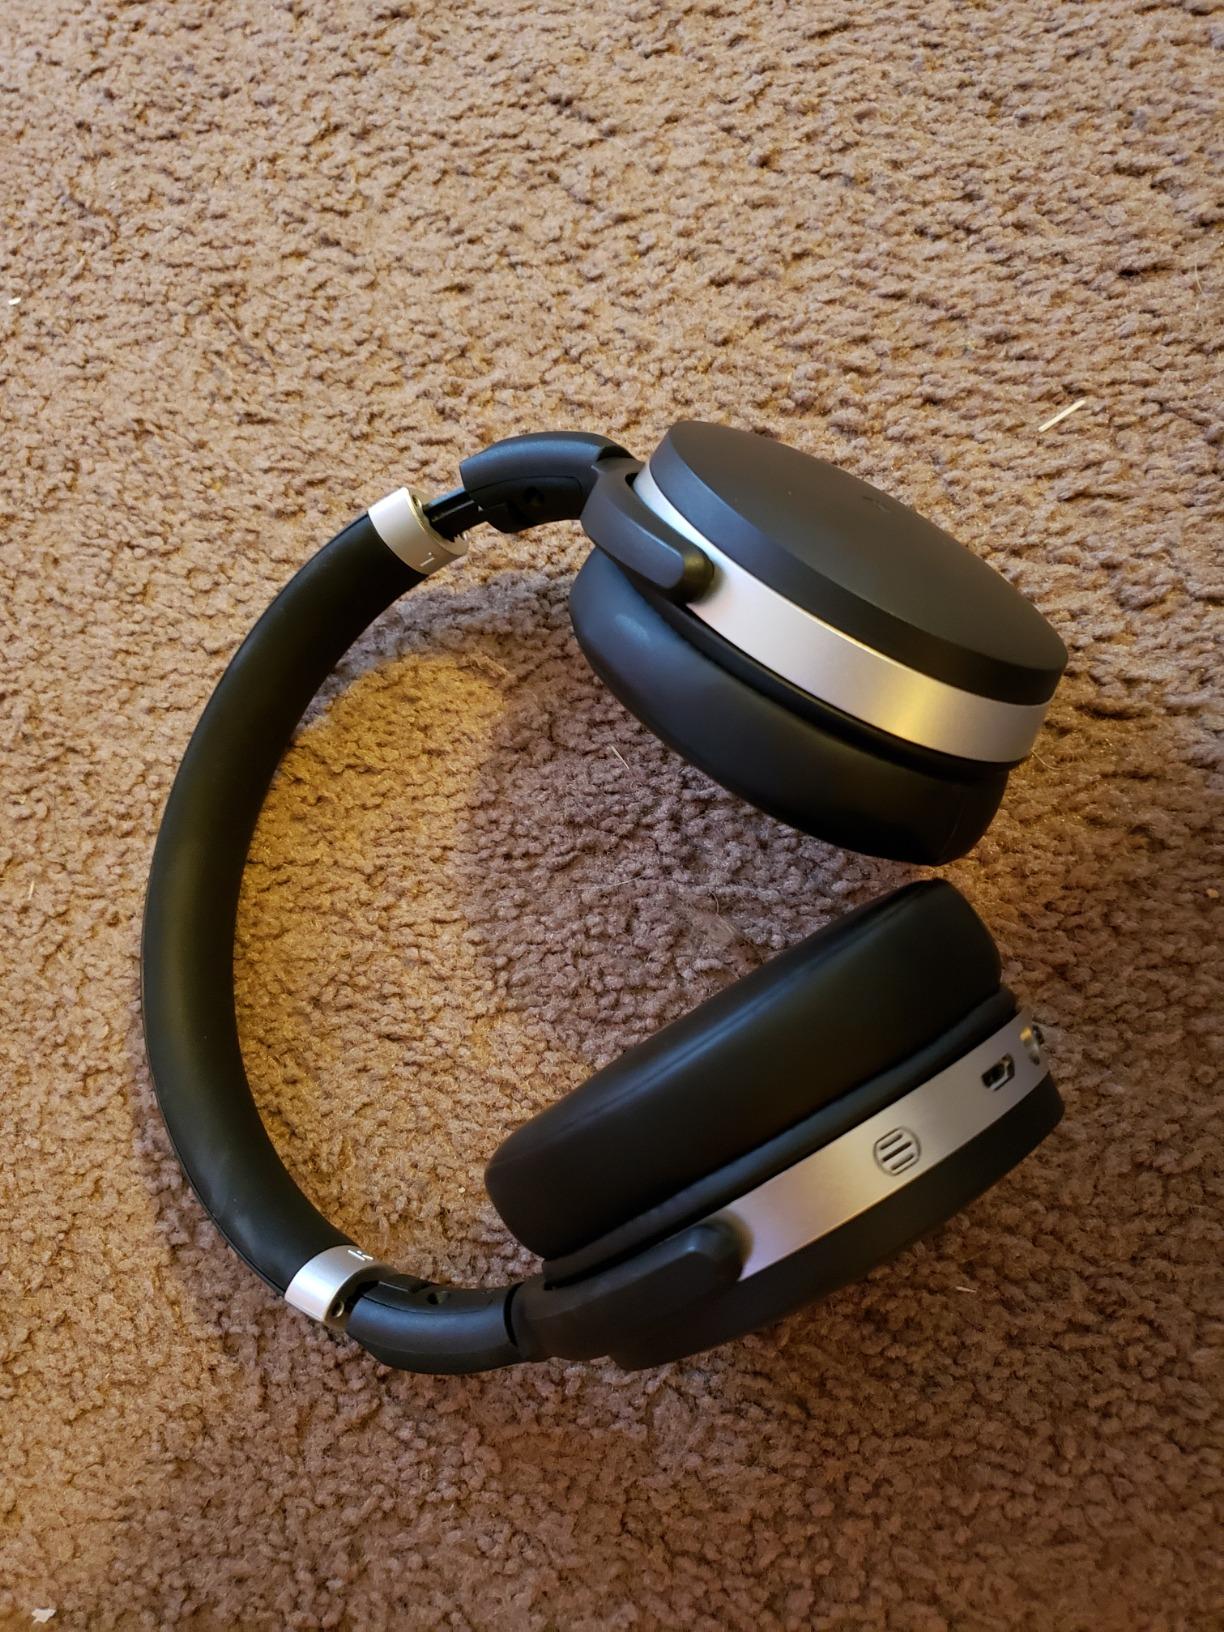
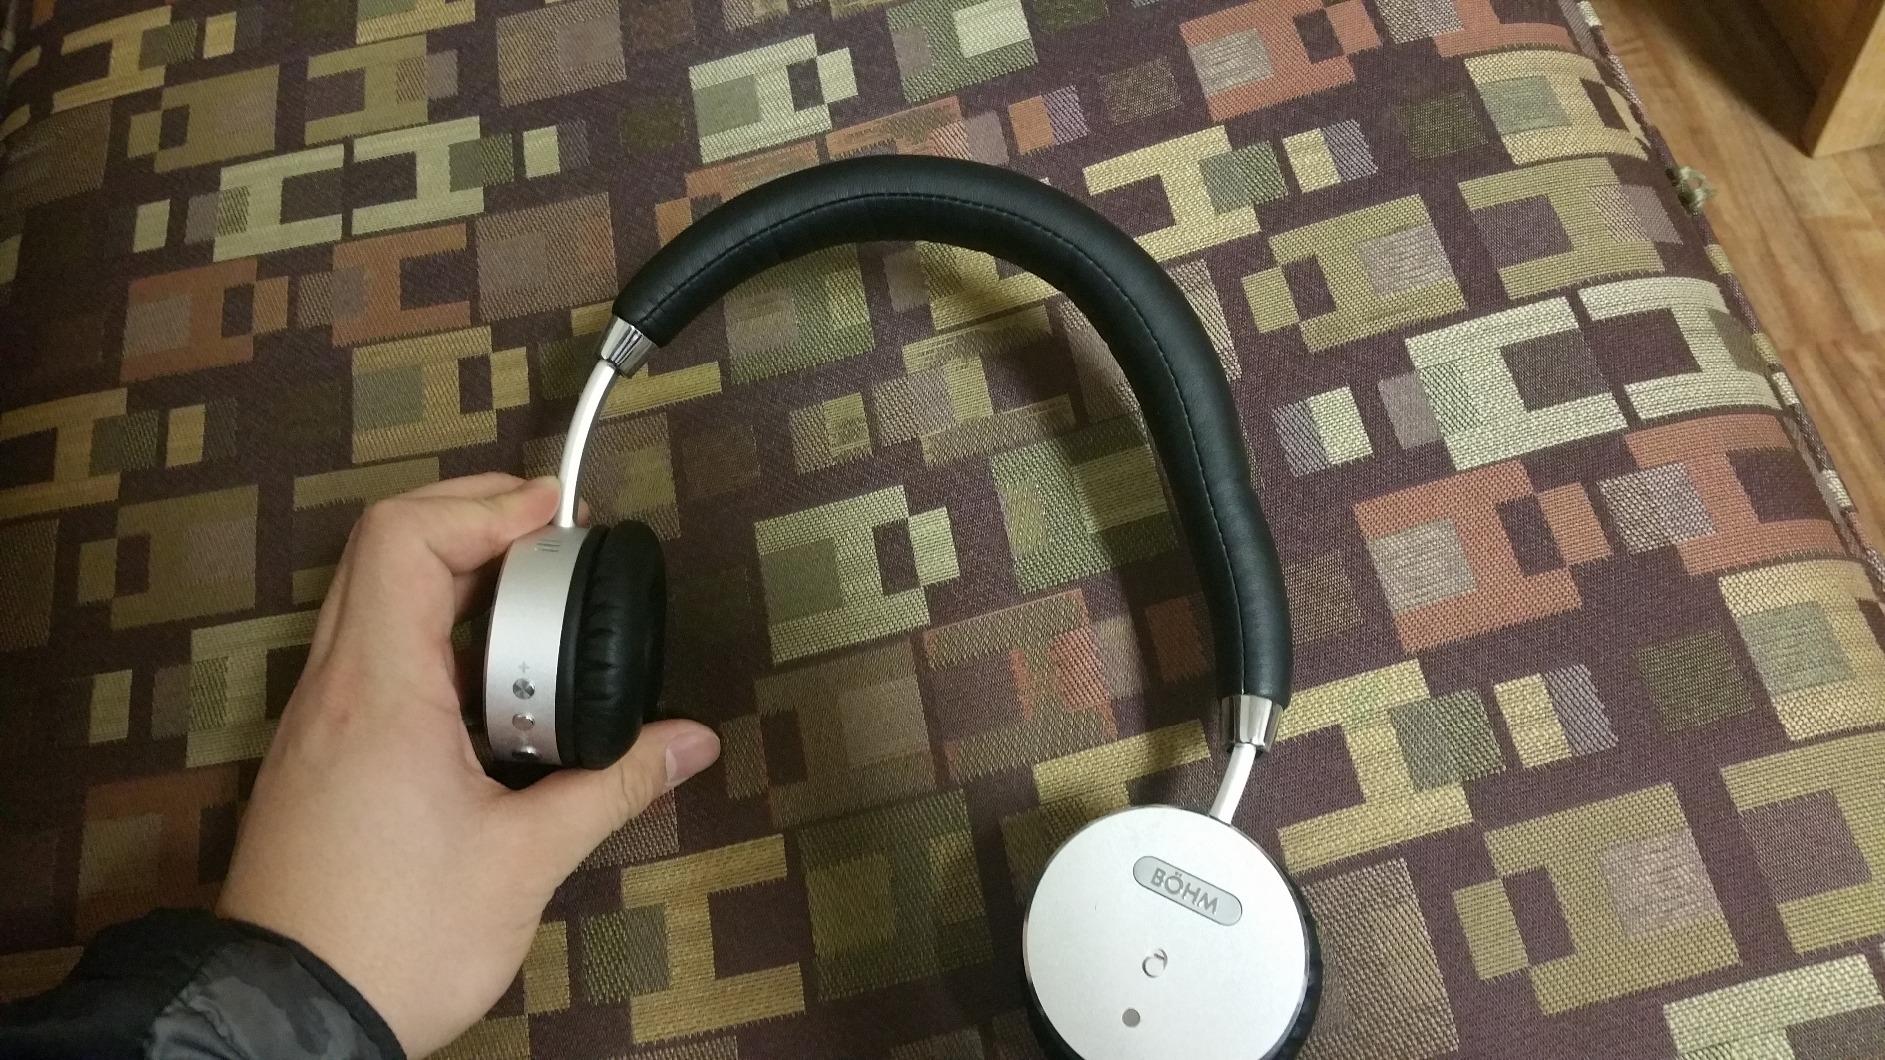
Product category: headphones
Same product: no